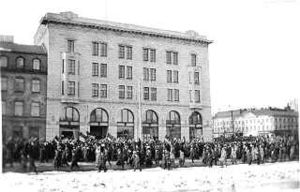
Den finske borgerkrig / Baggrund / Februarrevolutionen
I strejke i Helsinki, 1917. Arbejdere krævede mad og en fuldstændig overdragelse af lovgivningsmagten fra den russiske regering til Finlands parlament.
"Den finske borgerkrig var en af de nationale, politiske og sociale omvæltninger, som blev forårsaget af 1. verdenskrig i Europa. Borgerkrigen drejede sig om kontrol og ledelse af Storhertugdømmet Finland da det opnåede sin uafhængighed af Rusland efter oktoberrevolutionen i Petrograd. Krigen blev udkæmpet fra 27. januar til 15. maj 1918 mellem styrker fra Finlands Socialdemokratiske Parti under ledelse af Finske Folks Delegation, kaldet ""De røde"" og styrker fra de ikke-socialistiske konservativt-anførte Finske senat, kaldet ""De hvide"". De røde var hovedsagelig finsktalende arbejdere og fik støtte fra den den Føderative russiske Sovjetrepublik. De havde deres base i industribyerne mod syd. De hvide bestod overvejende af landmænd og svensktalende fra middel- og overklassen, og de fik militær støtte fra det Tyske kejserrige. De hvide vandt krigen, hvor omkring 37.000 mennesker døde ud af en befolkning på 3 millioner.